Abington School District

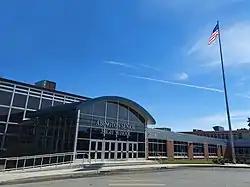
Abington Senior High School

The school district received some notoriety in the 1960s when it became one of the key parties in the school prayer controversy, with "Abington School District v. Schempp". The Supreme Court case resulted in a declaration of the unconstitutionality of school-sanctioned Bible reading. This case is considered a landmark and surprised former president Dwight Eisenhower, who had appointed Earl Warren as chief justice.